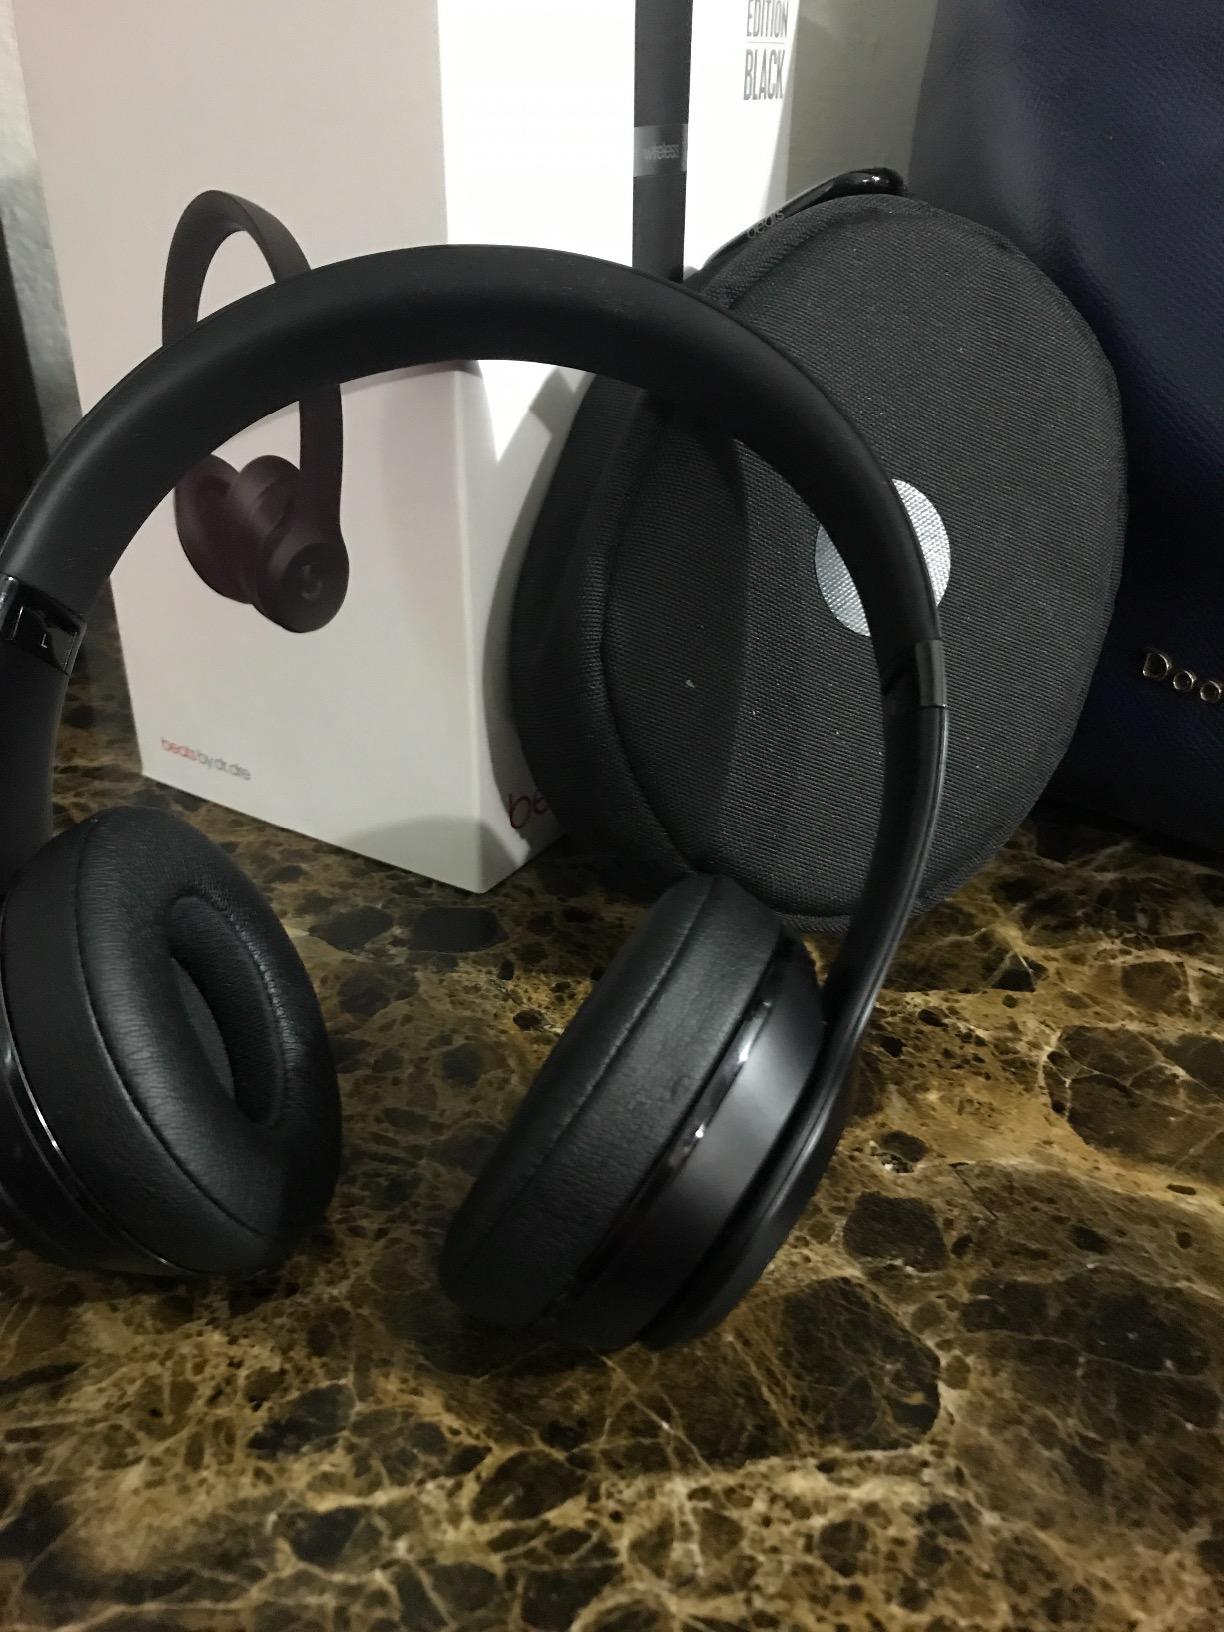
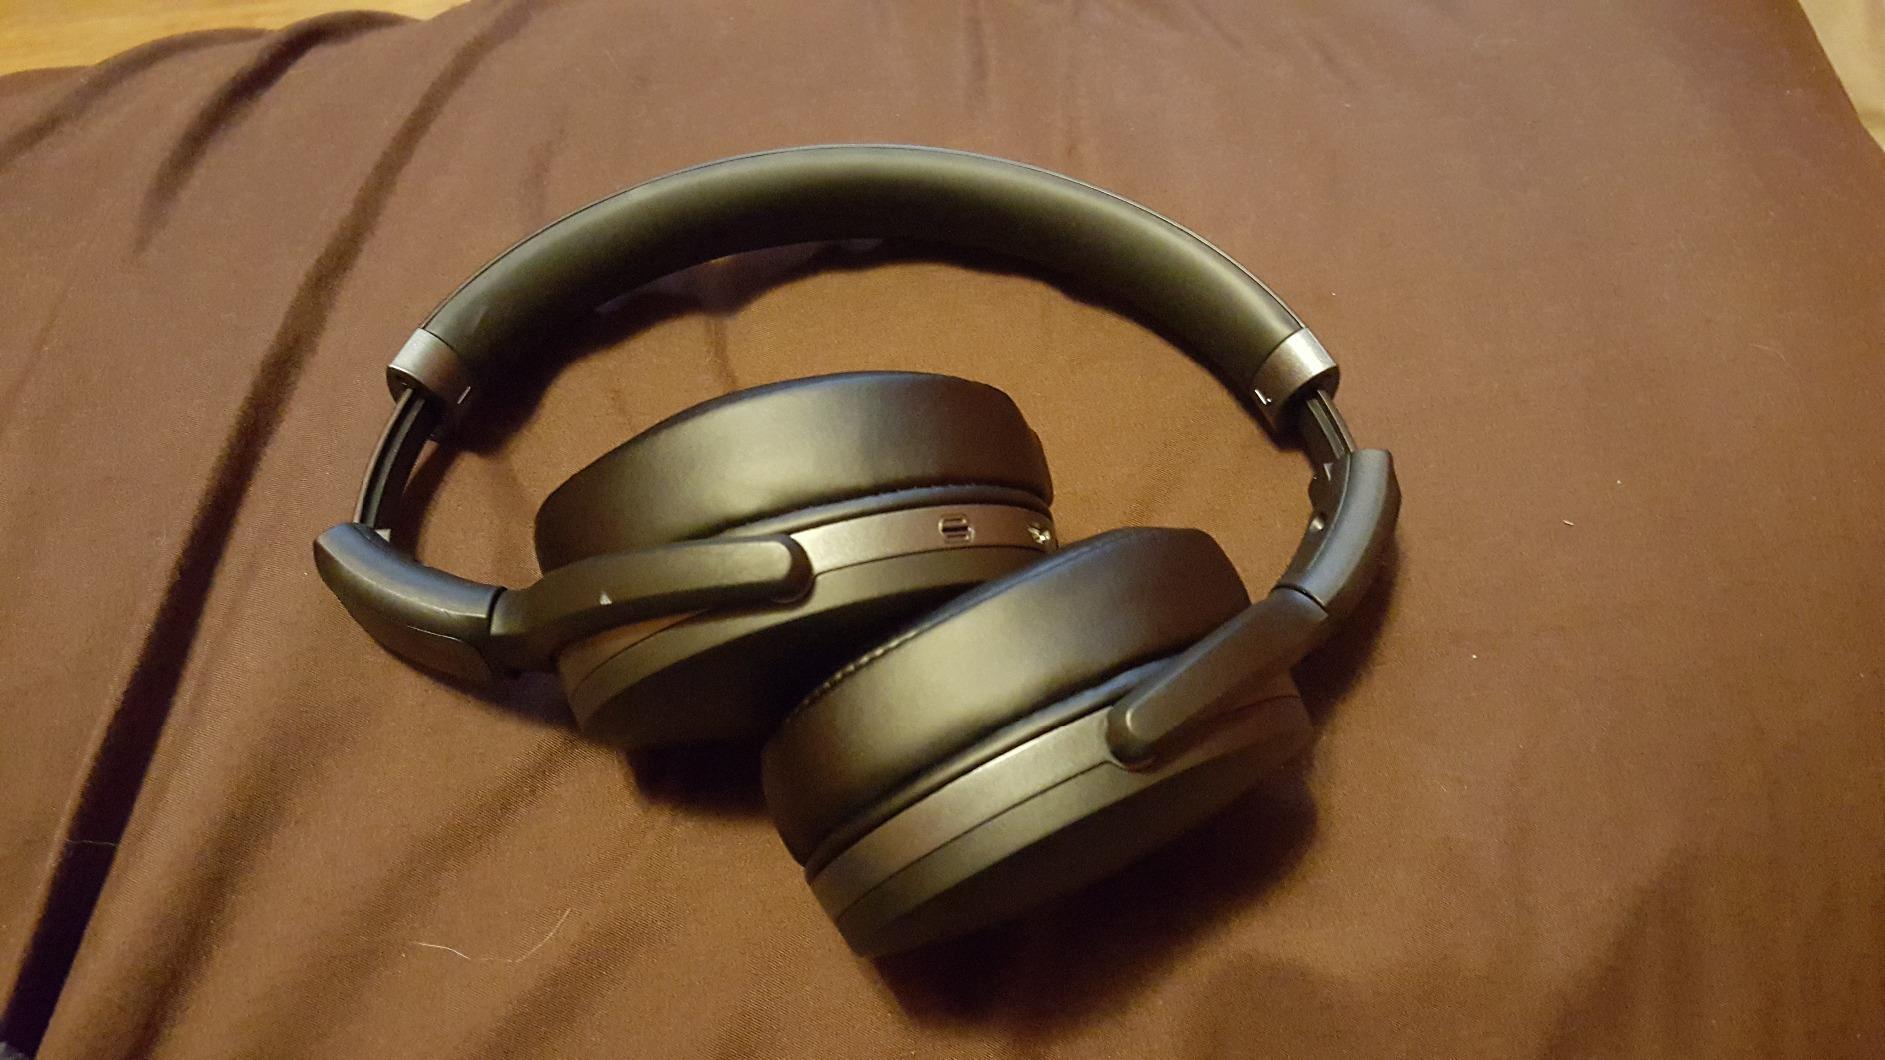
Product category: headphones
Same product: no